The Clue of the New Pin (novel)

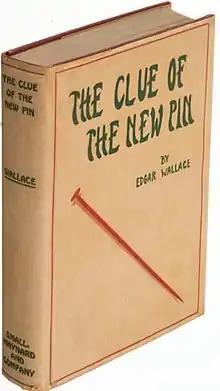
U.S. first edition, Small, Maynard and Company, 1923

The Clue of the New Pin is a 1923 crime novel by the British writer Edgar Wallace. it was first published by Hodder & Stoughton in London, 1923.